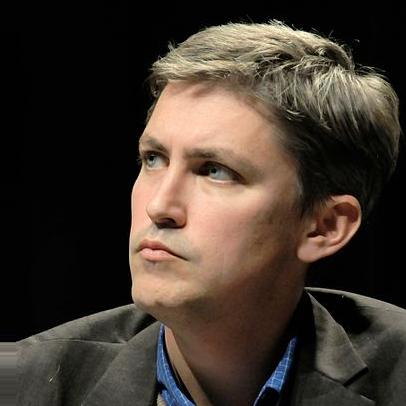
Age: 39